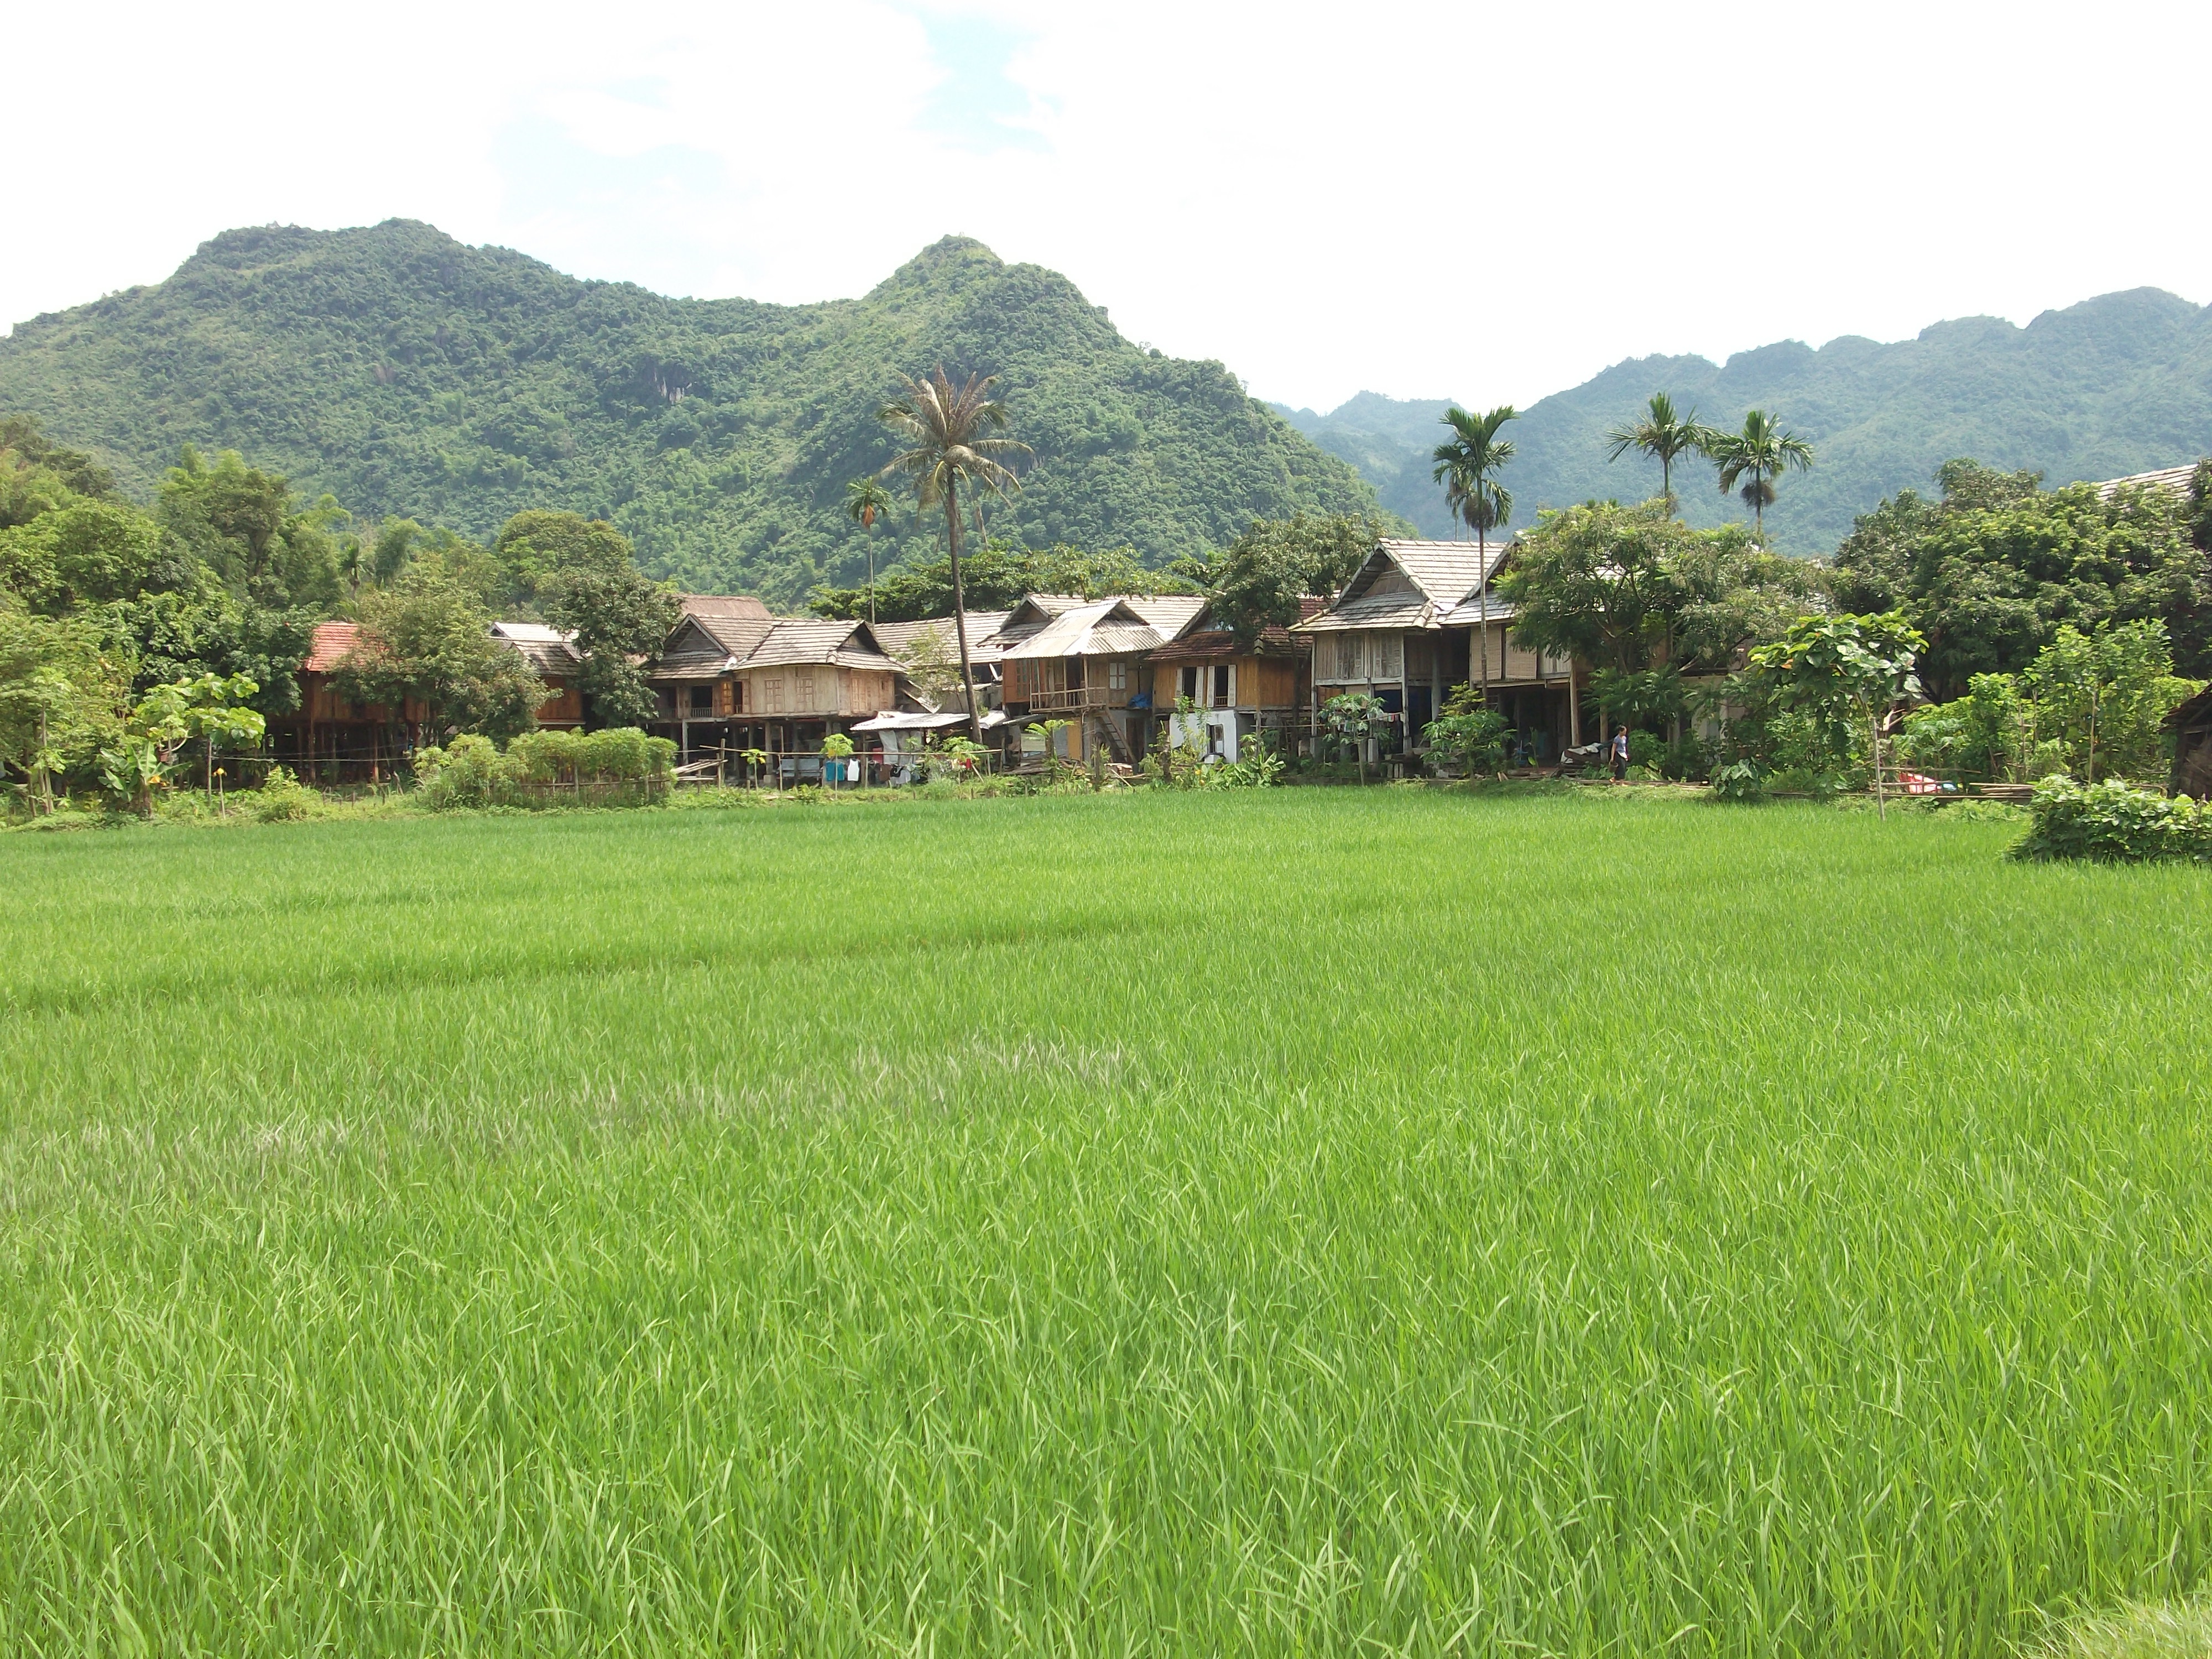
field, farm, lawn, meadow, prairie, village, pasture, agriculture, plain, grassland, plantation, rural area, paddy field, geographical feature, land lot